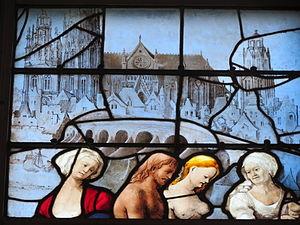
Détail d'un vitrail de l'église Sainte-Jeanne-d'Arc représentant la cathédrale de Beauvais.
Formant la transition entre l'art gothique et la Première Renaissance, le style Louis XII est le résultat des guerres d'Italie de Charles VIII et de Louis XII mettant alors la France en rapport direct avec la Renaissance artistique italienne. D'une façon générale, la structure reste française, seul le décor change et devient italien.